Tai Po River

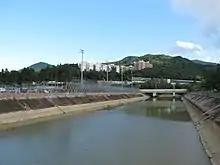
Tai Po River

The Tai Po River is a river in Tai Po, New Territories, Hong Kong.